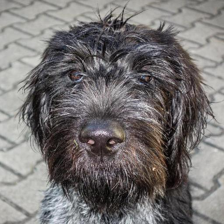
Label: animals